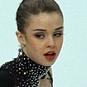
Age: 15